Emmanuel Kwasi Kotoka

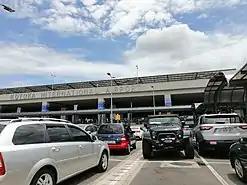
Kotoka International Airport T3

The Ghana International Airport was renamed Kotoka International Airport in his memory. He was killed at a spot which is now part of the forecourt of the airport and his statue used to stand at that spot, but has since been removed to make way for airport expansion projects.